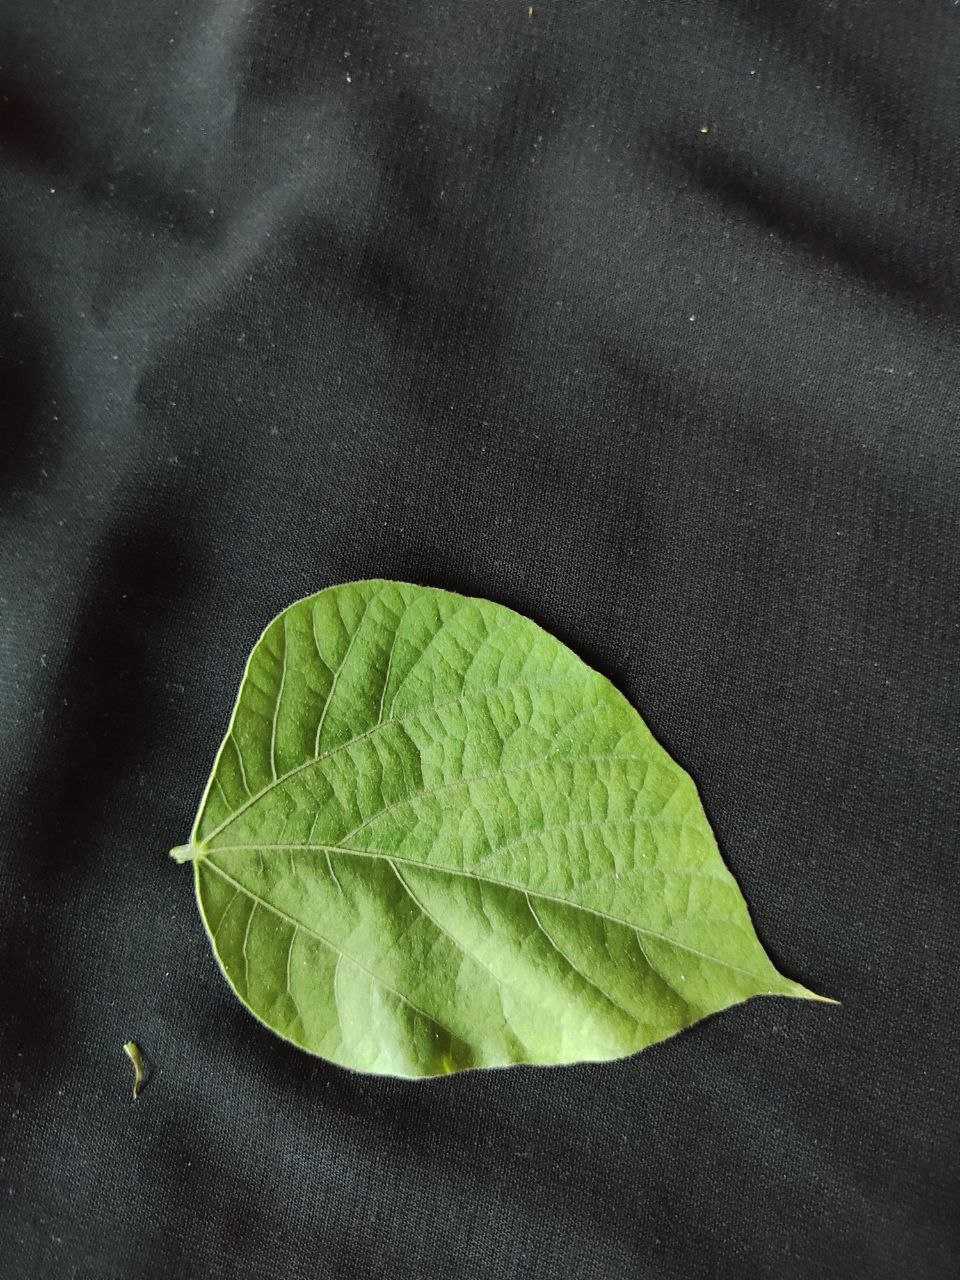
Crop: bean
Leaf condition: Fresh Leaf